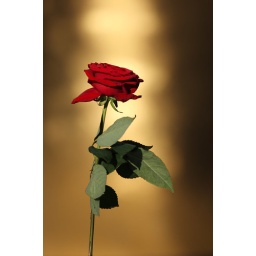
This table decoration at the top of the Pompidou Centre in Paris is shot against an enormous golden flower pot.